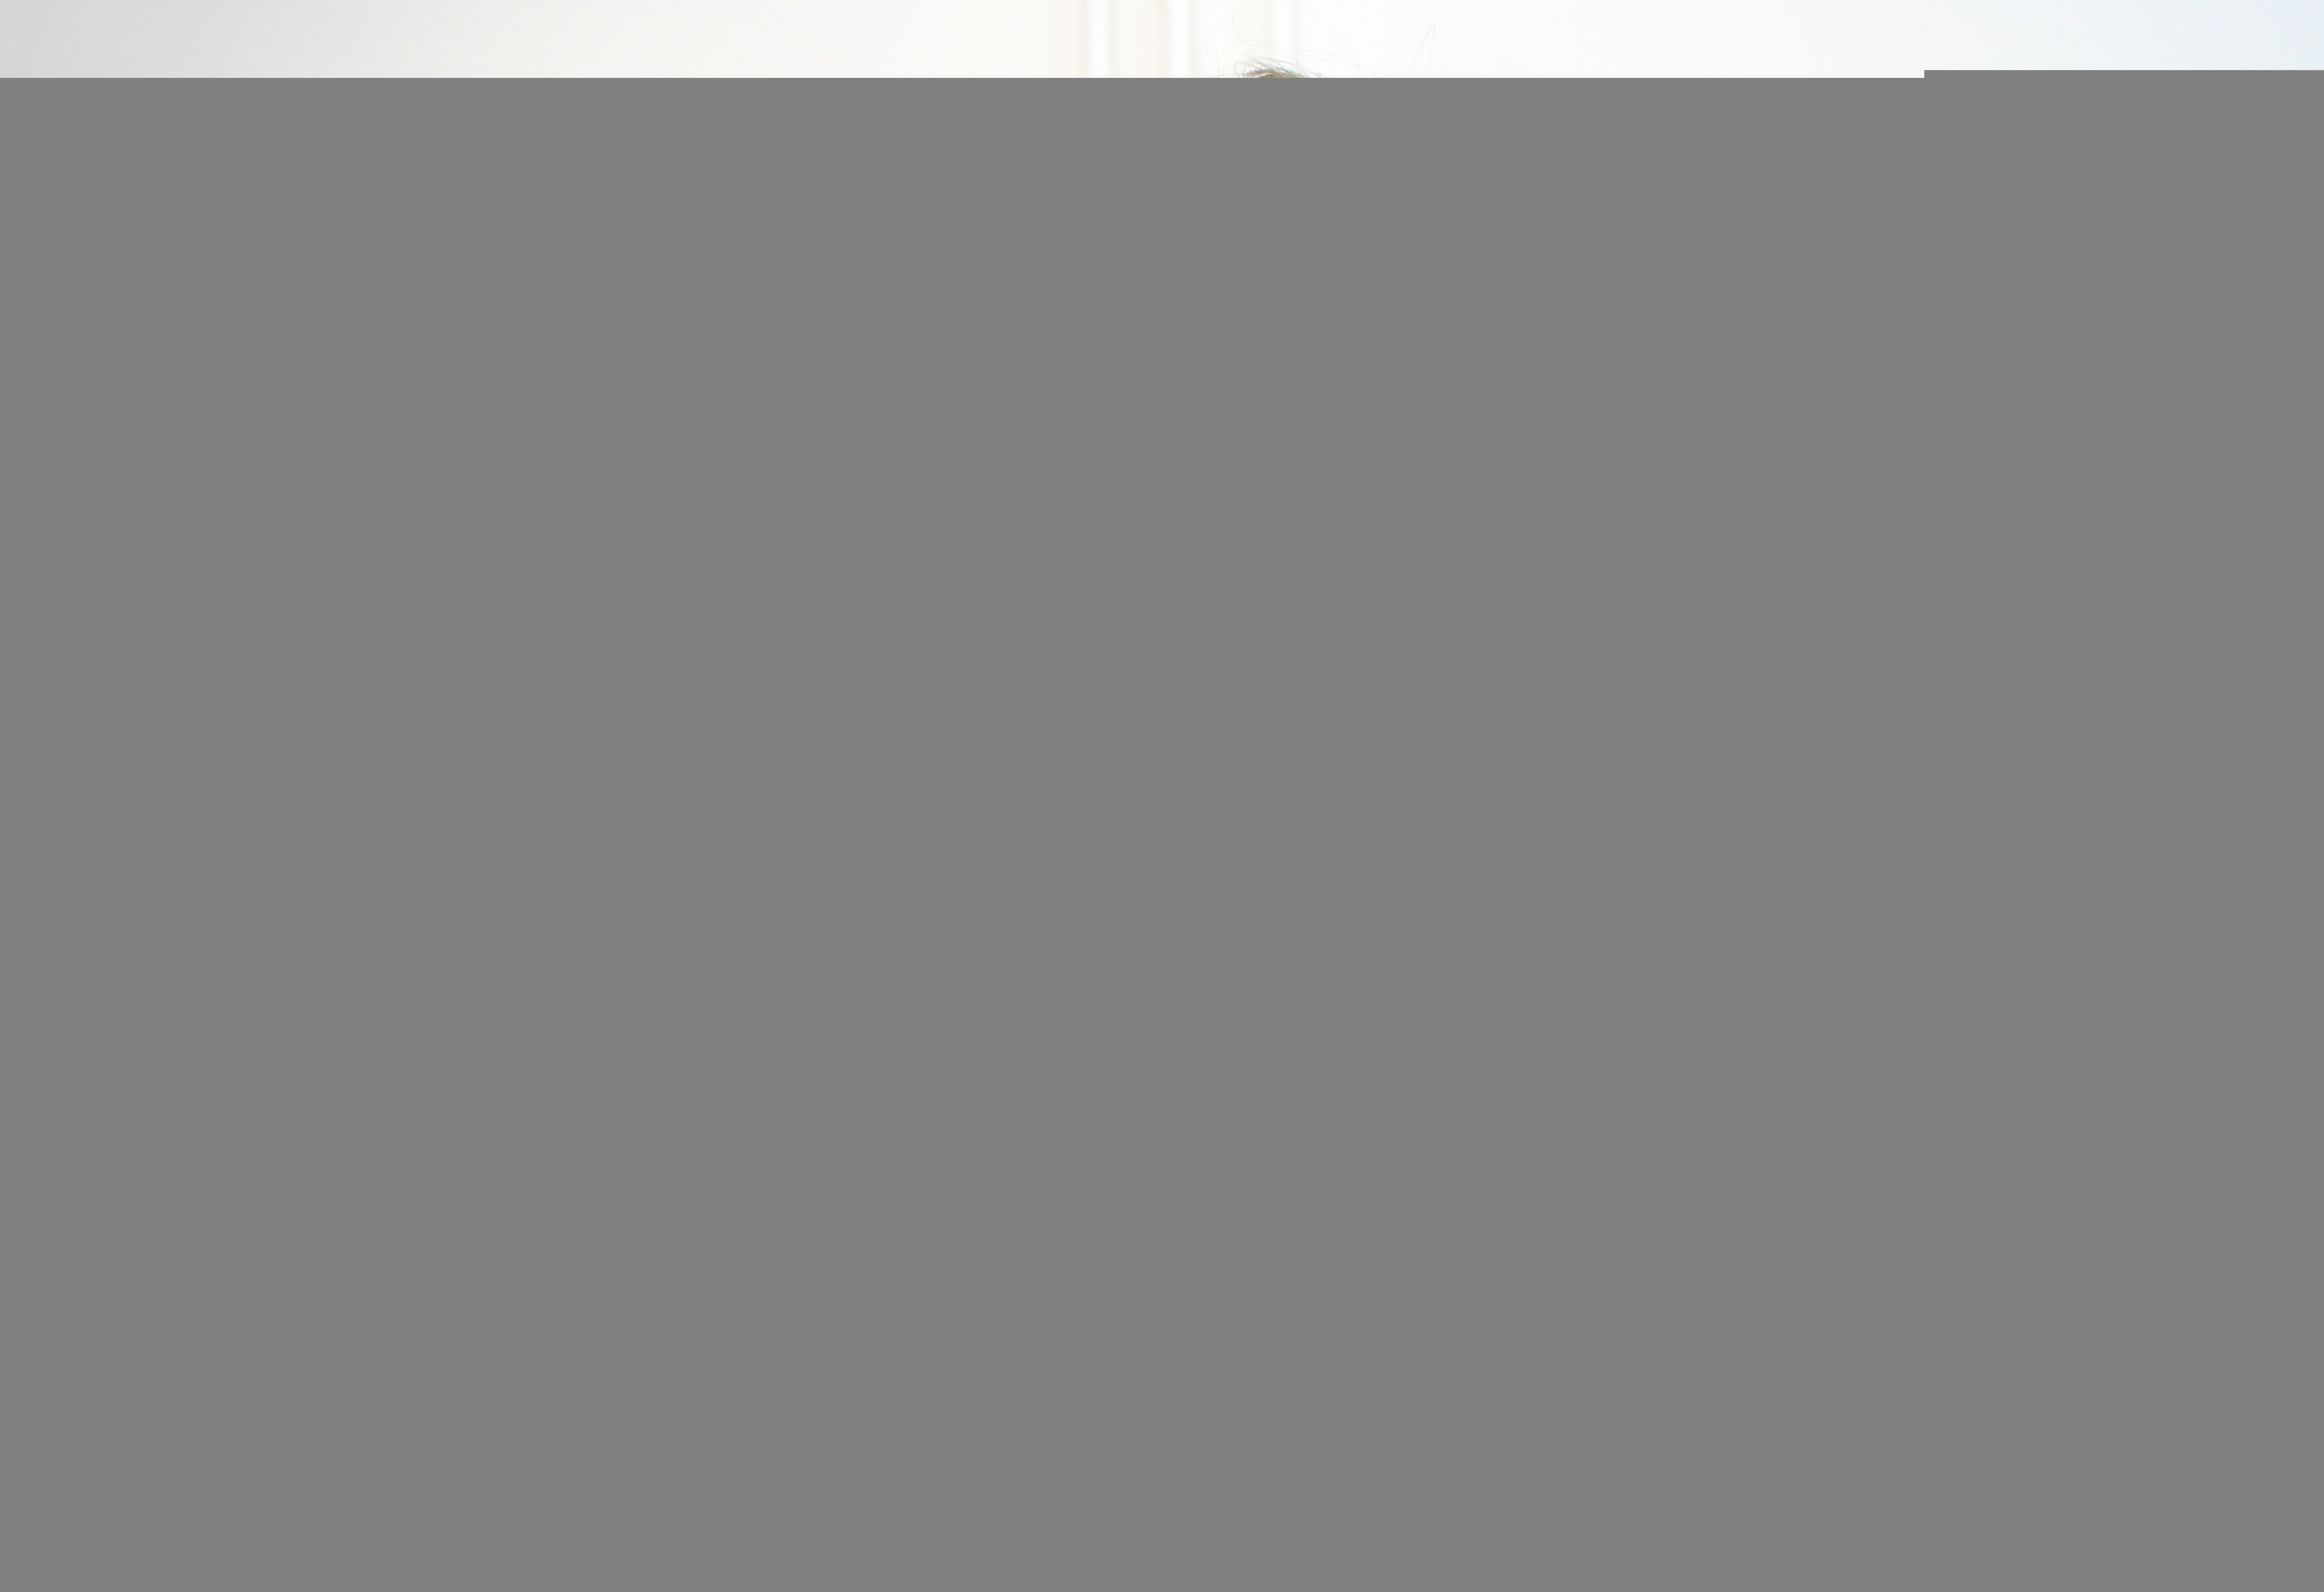
writing, person, girl, pen, cute, letter, sitting, think, conversation, study, schoolboy, school, learning, class, costume, schoolgirl, lesson, smart, homework, apprentice, human positions